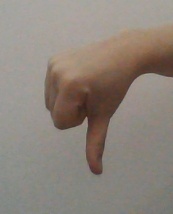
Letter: waw